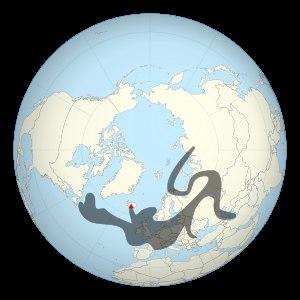
Cartographie approximative
L'éruption de l'Eyjafjöll en 2010 est une éruption volcanique qui débute le 20 mars 2010 sur l'Eyjafjöll, un volcan du Sud de l'Islande, et prend fin le 27 octobre 2010. Sa première phase éruptive se déroule au Fimmvörðuháls, un col libre de glace entre les calottes glaciaires d'Eyjafjallajökull et de Mýrdalsjökull, et se manifeste par des fontaines et des coulées de lave qui se tarissent le 12 avril. Le 14 avril, la lave refait son apparition dans la caldeira du volcan recouverte par l'Eyjafjallajökull. Elle provoque une importante fonte de la glace ce qui entraîne des jökulhlaups, des inondations glaciaires brutales et destructrices, ainsi que la formation d'un important panache volcanique composé de vapeur d'eau, de gaz volcaniques et de cendres. Ces dernières, poussées par les vents dominants qui les rabattent sur l'Europe continentale, entraînent d'importantes perturbations dans le transport aérien dans le monde avec la fermeture de plusieurs espaces aériens et de nombreuses annulations de vols jusqu'au 20 avril. À partir de cette date, l'activité éruptive est moins explosive mais se maintient à un niveau soutenu avec notamment la formation d'une nouvelle coulée de lave.